Alerta en la frontera

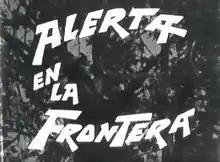
Title card

Alerta en la frontera is a 1941 Peruvian propaganda film directed by German director Kurt Herrmann.